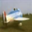
Label: airplane